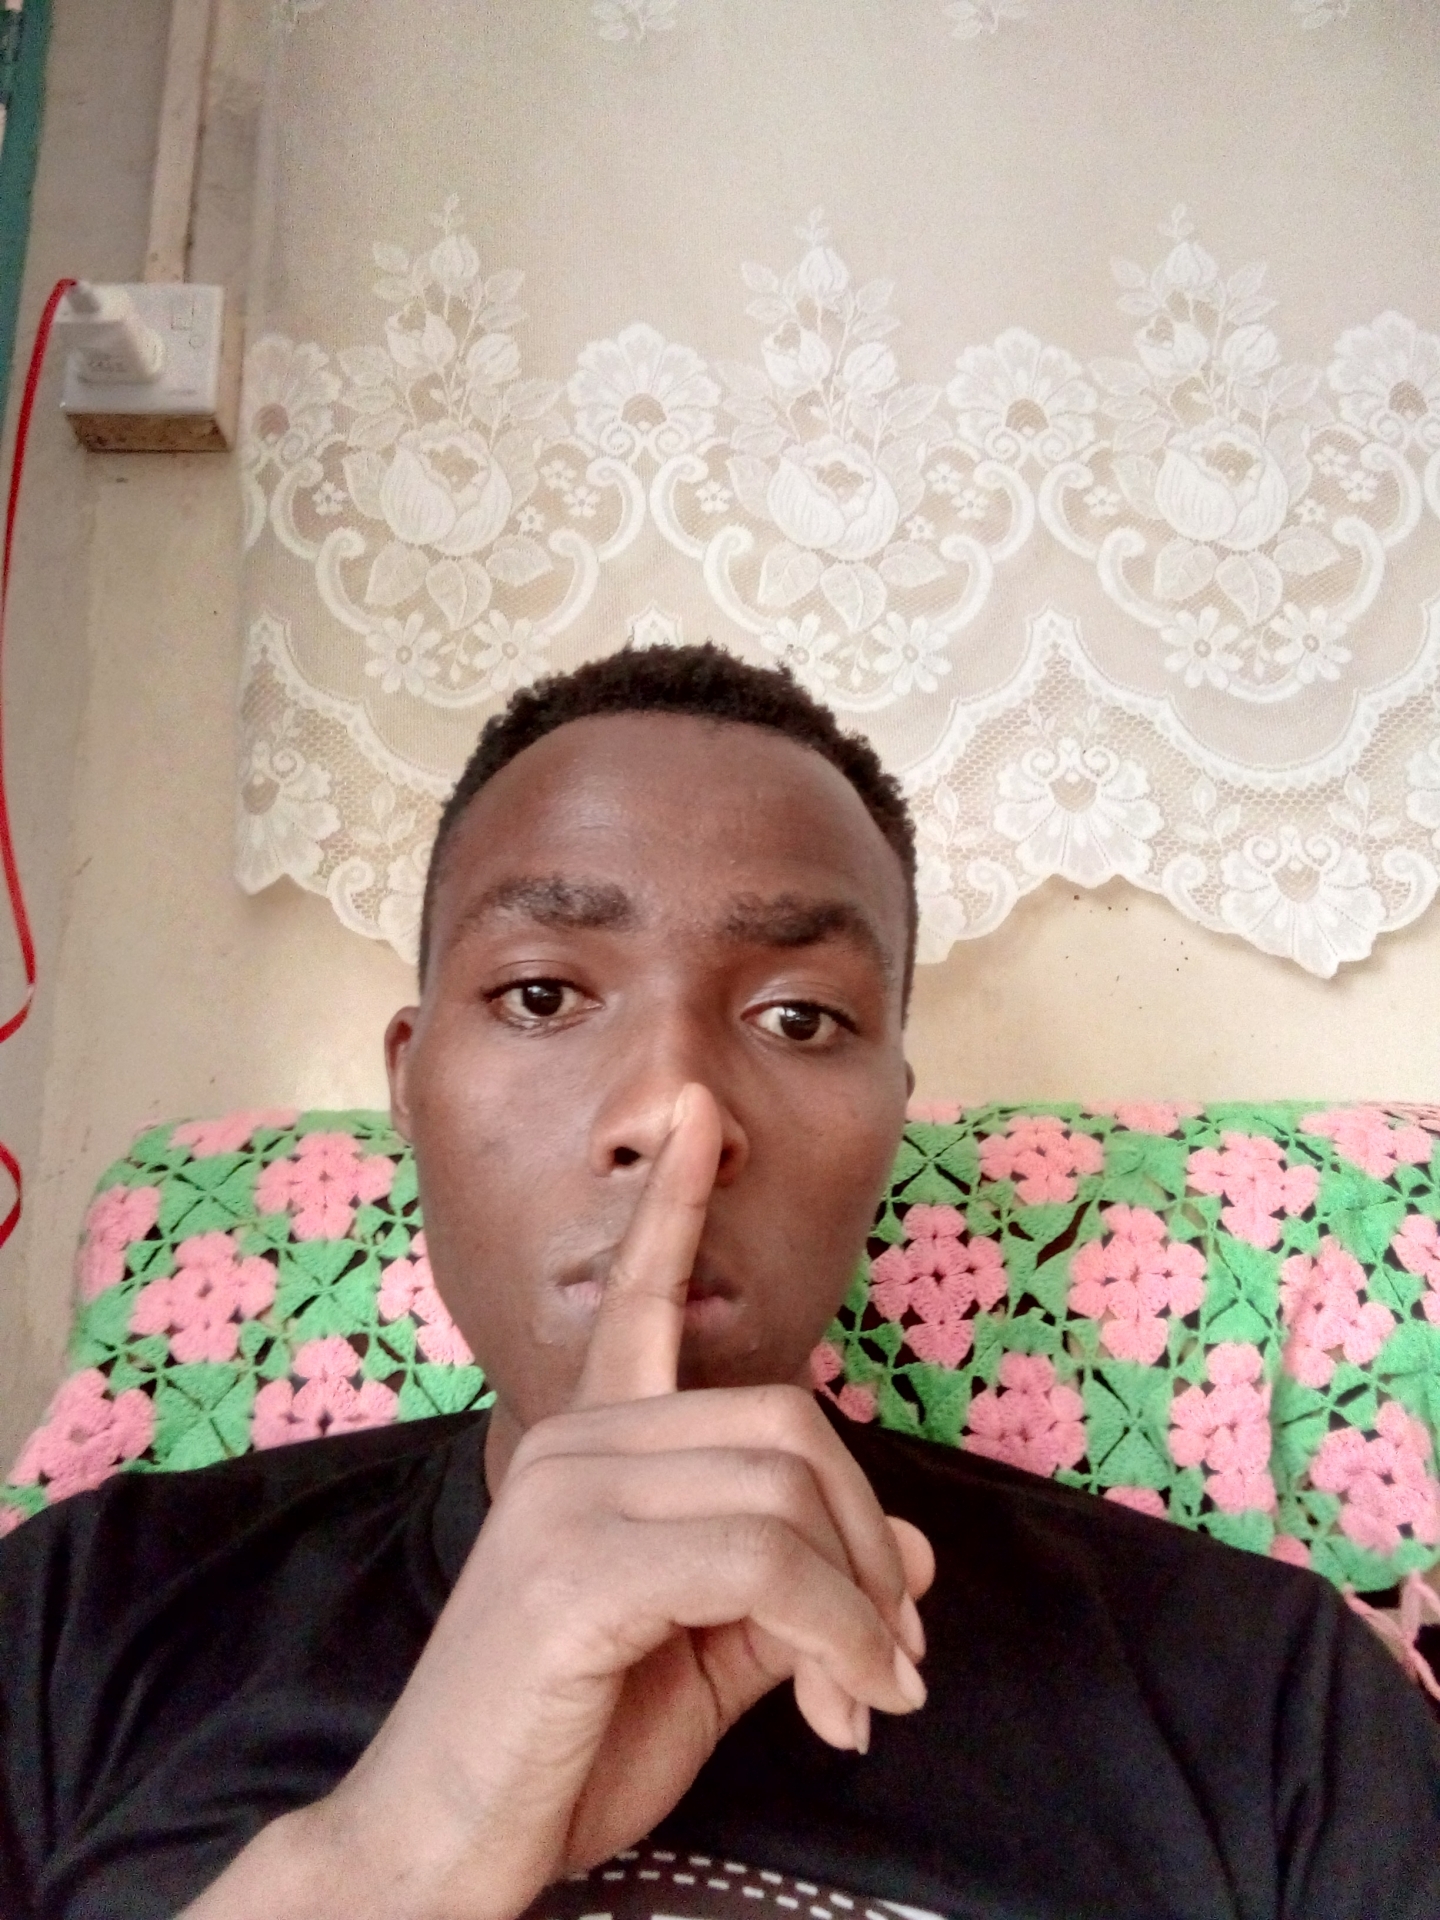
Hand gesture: mute